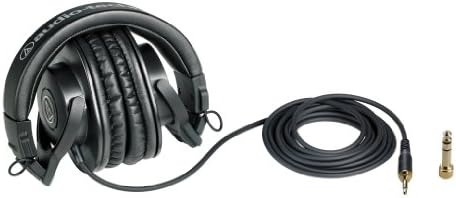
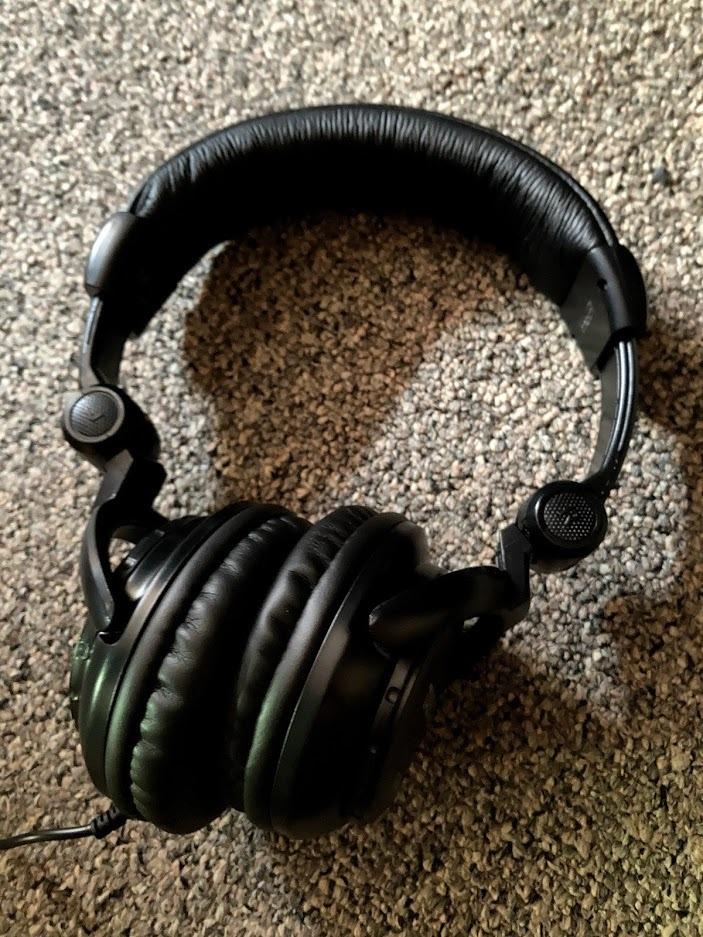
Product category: headphones
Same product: no